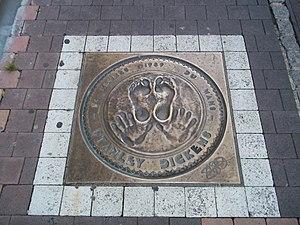
Plaque bronze des empreintes de S.Dickens, Pilote vainqueur 1989 des 24 heures du Mans
Stanley Dickens est un pilote automobile suédois né le 7 mai 1952.
Les empreintes des vainqueurs constituent un ensemble de plaques en bronze situées dans le centre de la ville du Mans et insérées sur la voirie piétonne afin d'honorer les vainqueurs des 24 Heures du Mans, sur le modèle du Walk of Fame d'Hollywood.